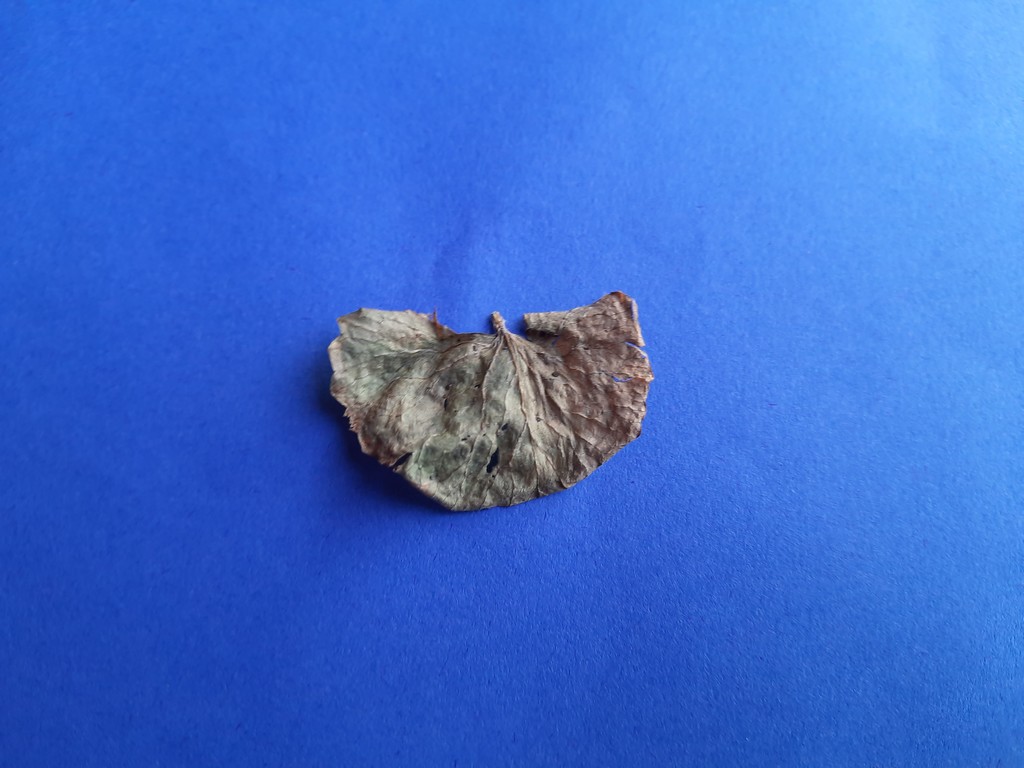
Label: Dried